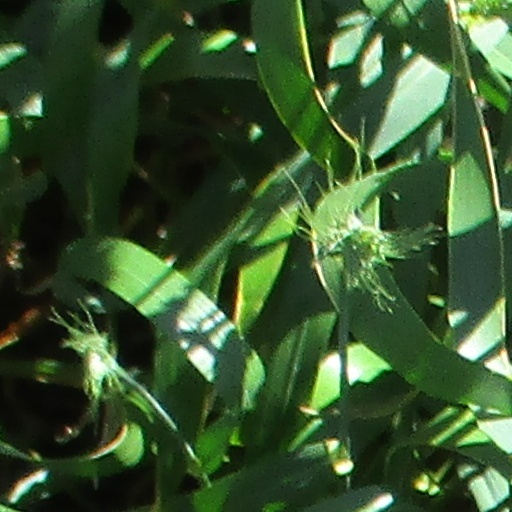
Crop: wheat